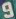
Number: 9